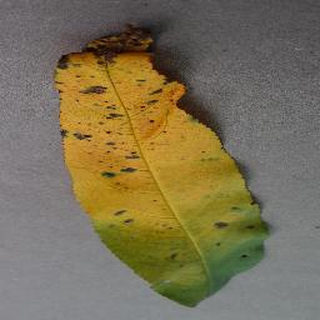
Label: peach_bacterial_spot